List of X-15 flights

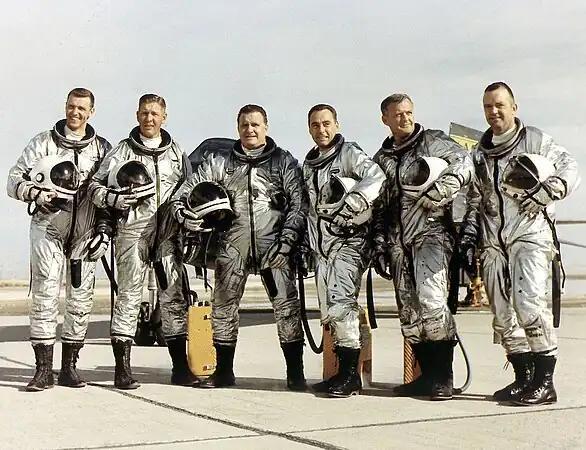
X-15 pilots as of December 1965, left to right: Joe Engle, Bob Rushworth, John McKay, Pete Knight, Milt Thompson, and Bill Dana.

Two conventions have been used to number the X-15's flights. In one, the numbers 1 through 199 were used to chronologically denote the free flights made by any of the three spaceplanes. For example, flight 1 (8 June 1959) was made by the X-15-1, flight 34 (7 March 1961) was made by the X-15-2, and flight 49 (5 April 1962) was made by the X-15-3. This convention ignores captive and aborted flights.